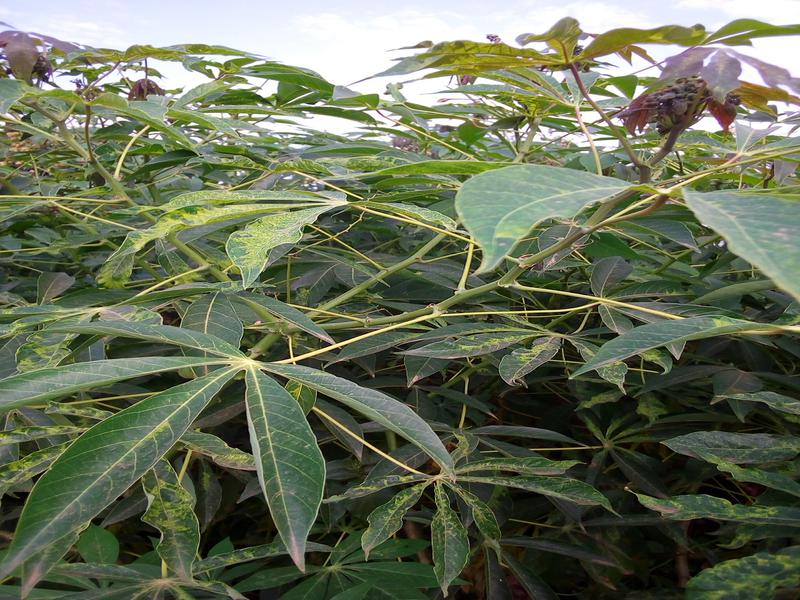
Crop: cassava
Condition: healthy